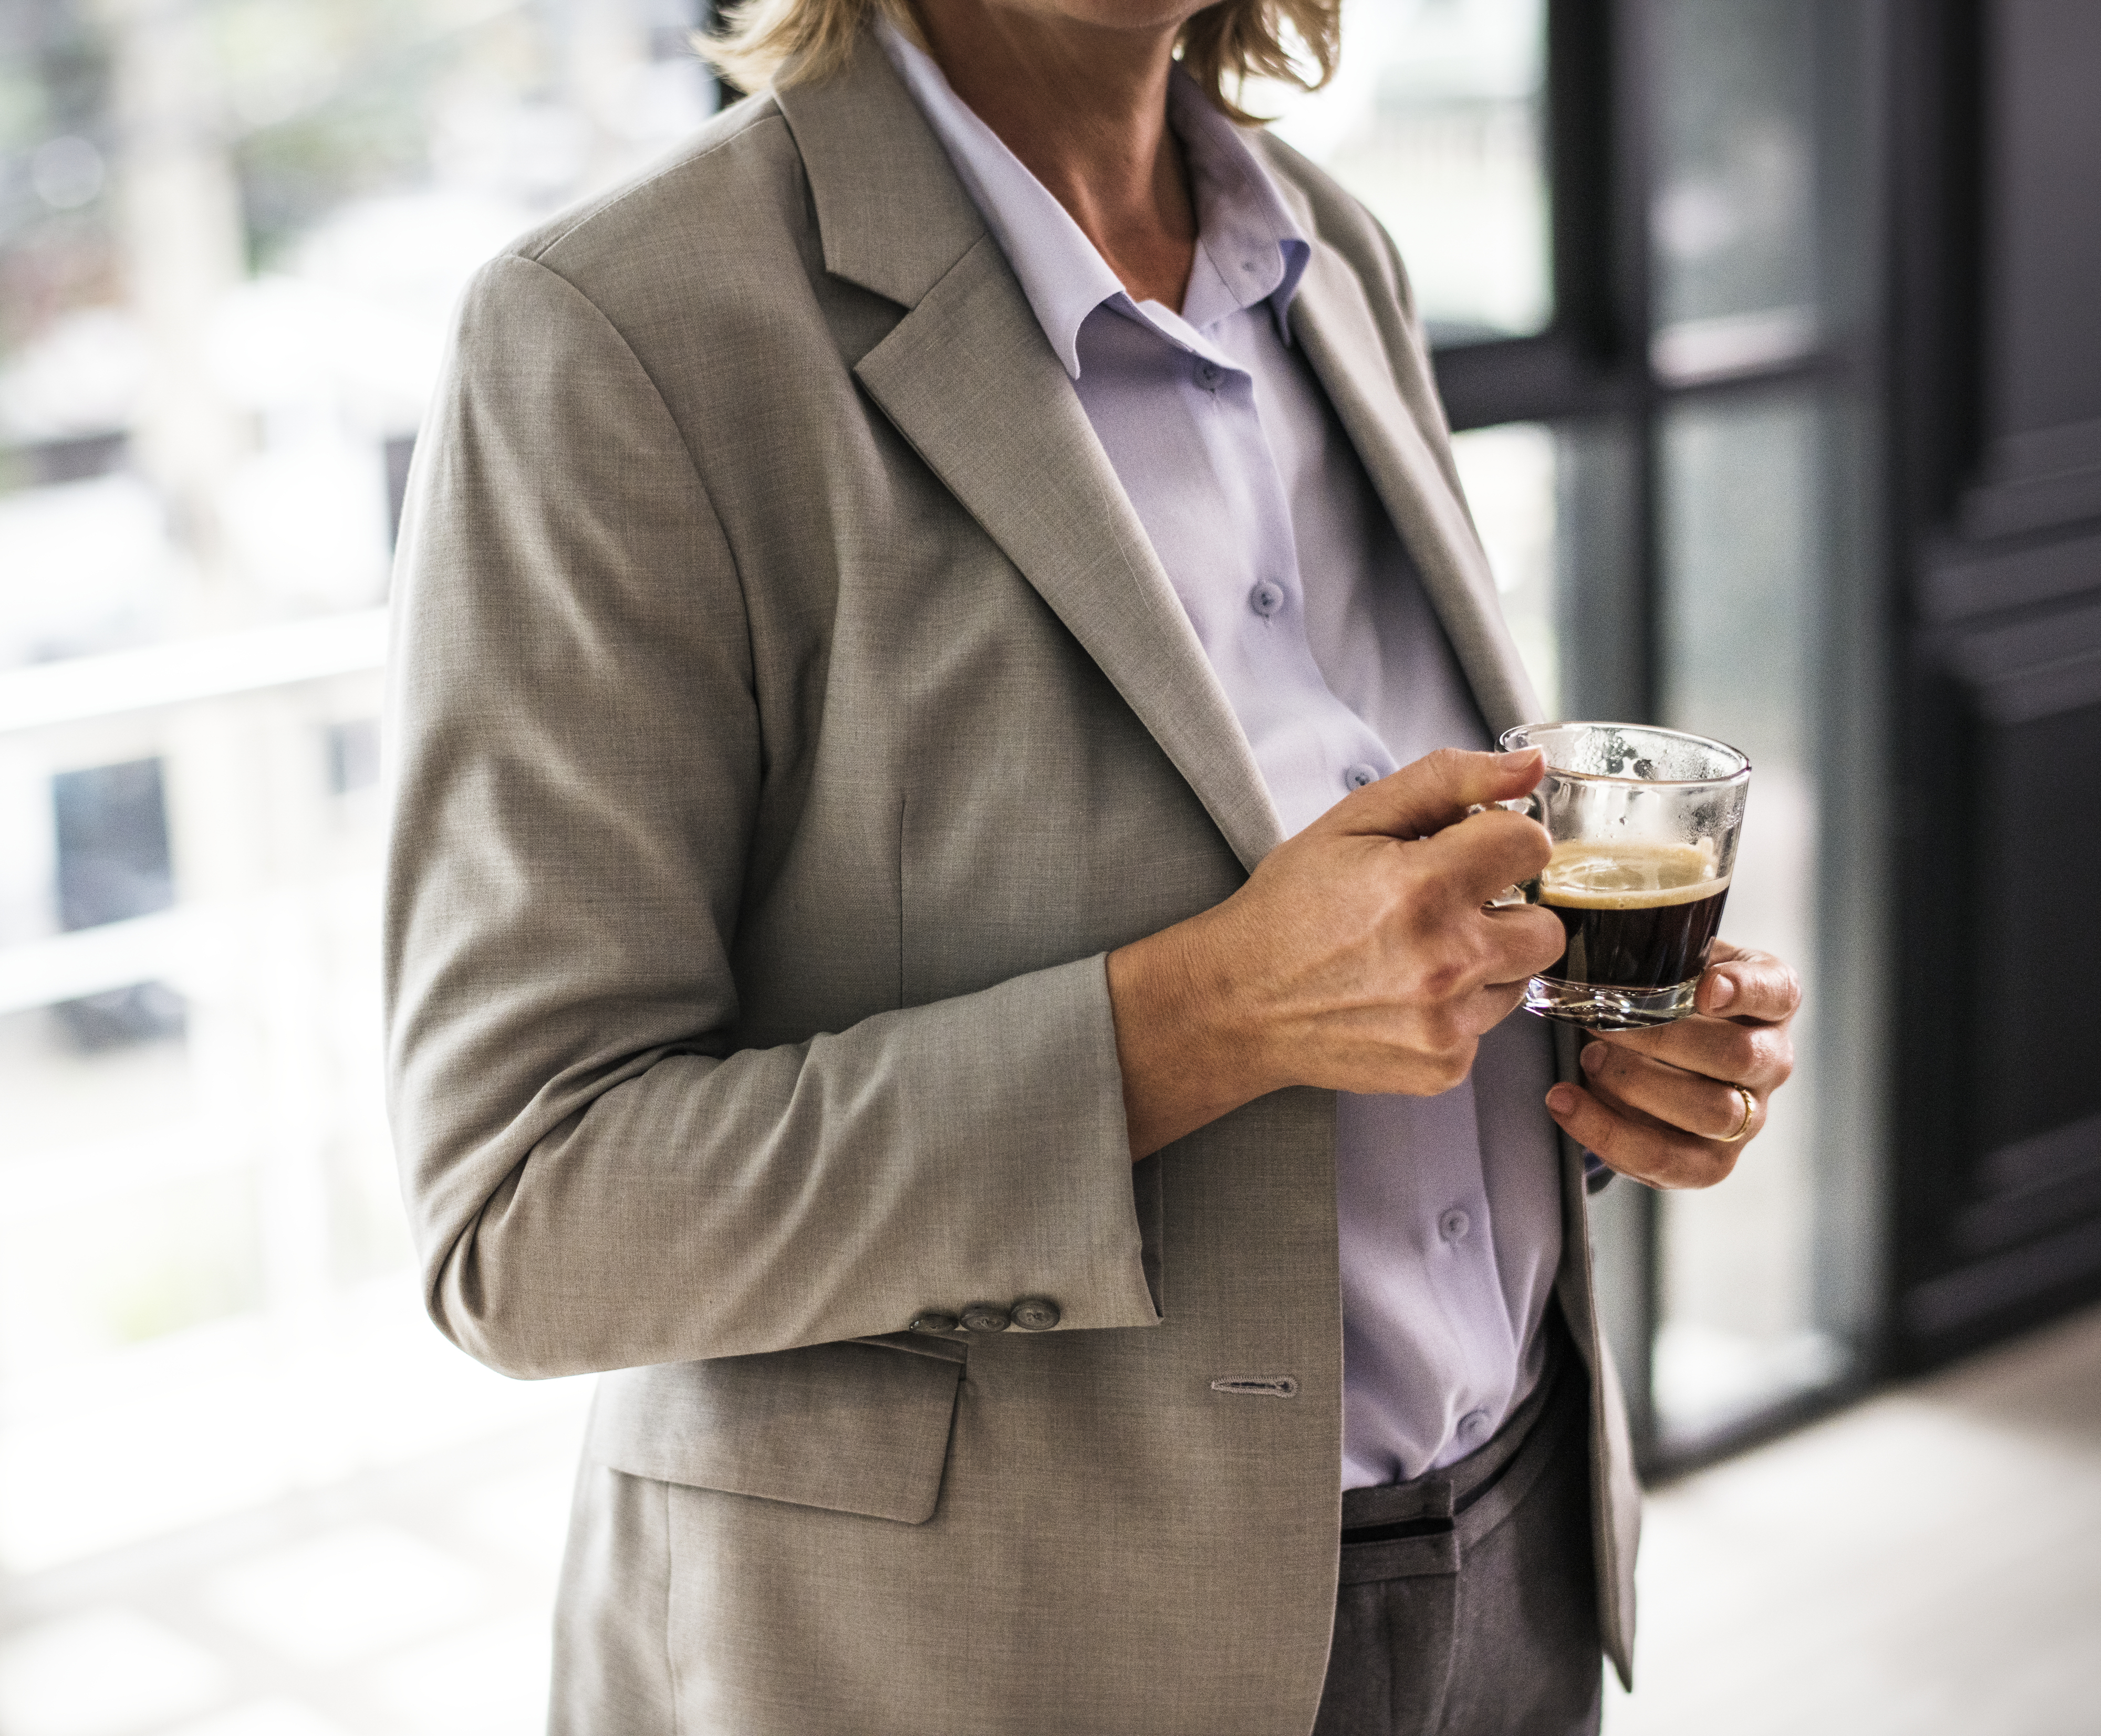
adult, american, americano, blonde, business, businesswoman, cafe, caucasian, closeup, coffee, coffee break, coffee shop, communication, corporate business, cup, discussion, drinking, employee, holding, indoors, marketing, meeting, mug, plan, professional, research, russian, standing, strategy, suit, technology, western, woman, worker, blazer, outerwear, formal wear, gentleman, jacket, tuxedo